Answer in natural language. Considering the relative positions, where is blue and white striped wooden bed with respect to flatscreen television black bezel offscreen? Choose between the following options: above or below
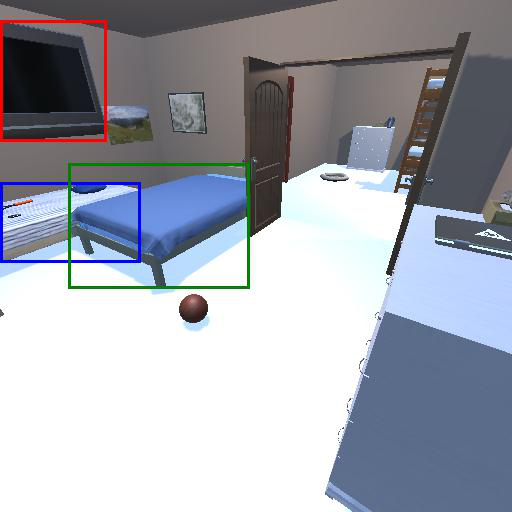
<answer>below</answer>